Taichung Municipal Taichung Second Senior High School

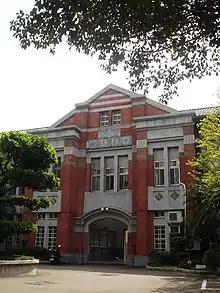
Front building of school during Japanese occupation

The predecessor was "Taichung Prefectural Taichung Second Middle School" founded in 1922 and "Taichung Prefectural Taichung Second Girls' High School" in 1941. The former was mainly for Japanese students, while the latter was for Taiwanese. After the end of World War II, Japanese students were transferred to the two, and they(Japanese students and staffs) were then repatriated to Japan in 1946. Later, it was named as "Provincial Taichung Second Middle school" and "Provincial Taichung Second Girls' Middle School" by Nationalist government. After the merger, the campus of the former was given to an agricultural school.